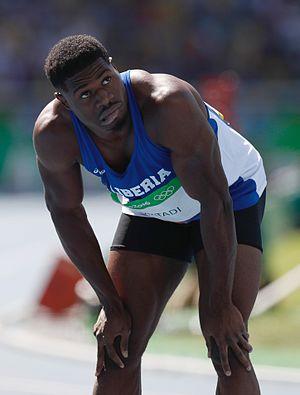
Emmanuel Matadi est un athlète libérien, spécialiste des épreuves de sprint.